Torpedo

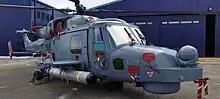
AW159 Wildcat helicopter of the Philippine Navy armed with K745 Blue Shark torpedoes taken at the Philippine Fleet Defense Expo (PFDX) 2023

The Whitehead torpedo of 1866, the first successful self-propelled torpedo, used compressed air as its energy source. The air was stored at pressures of up to and fed to a piston engine that turned a single propeller at about 100 rpm. It could travel about at an average speed of . The speed and range of later models were improved by increasing the pressure of the stored air. In 1906 Whitehead built torpedoes that could cover nearly at an average speed of .